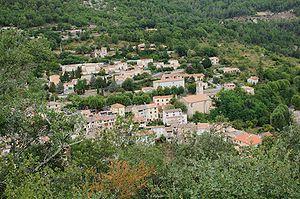
Photo de Roquesteron
Le Rallye Monte-Carlo 1978, disputé du 21 au 28 janvier 1978, est la cinquante-troisième manche du championnat du monde des rallyes courue depuis 1973, et la première manche du championnat du monde des rallyes 1978. C'est également la première des dix-neuf épreuves de la Coupe FIA 1978 des pilotes de rallye, créée l'année précédente.
Roquestéron est une commune française située dans le département des Alpes-Maritimes, en région Provence-Alpes-Côte d'Azur.